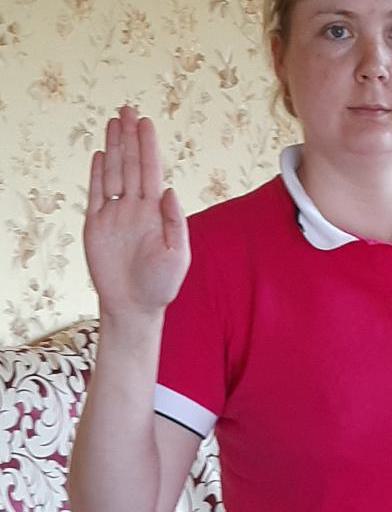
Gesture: stop